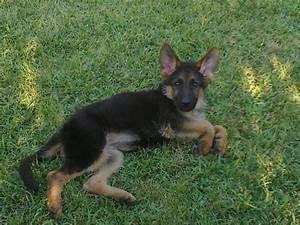
dog